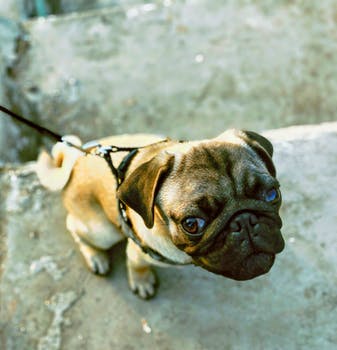
Label: No Watermark